Francis Bacon

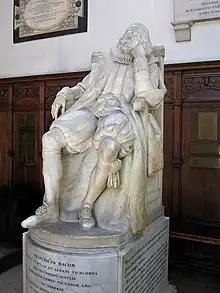
Memorial to Bacon in the chapel of Trinity College, Cambridge

Bacon stated that he had three goals: to uncover truth, to serve his country, and to serve his church. He sought to achieve these goals by seeking a prestigious post. In 1580, through his uncle, Lord Burghley, he applied for a post at court that might enable him to pursue a life of learning, but his application failed. For two years he worked quietly at Gray's Inn, until he was admitted as an outer barrister in 1582.